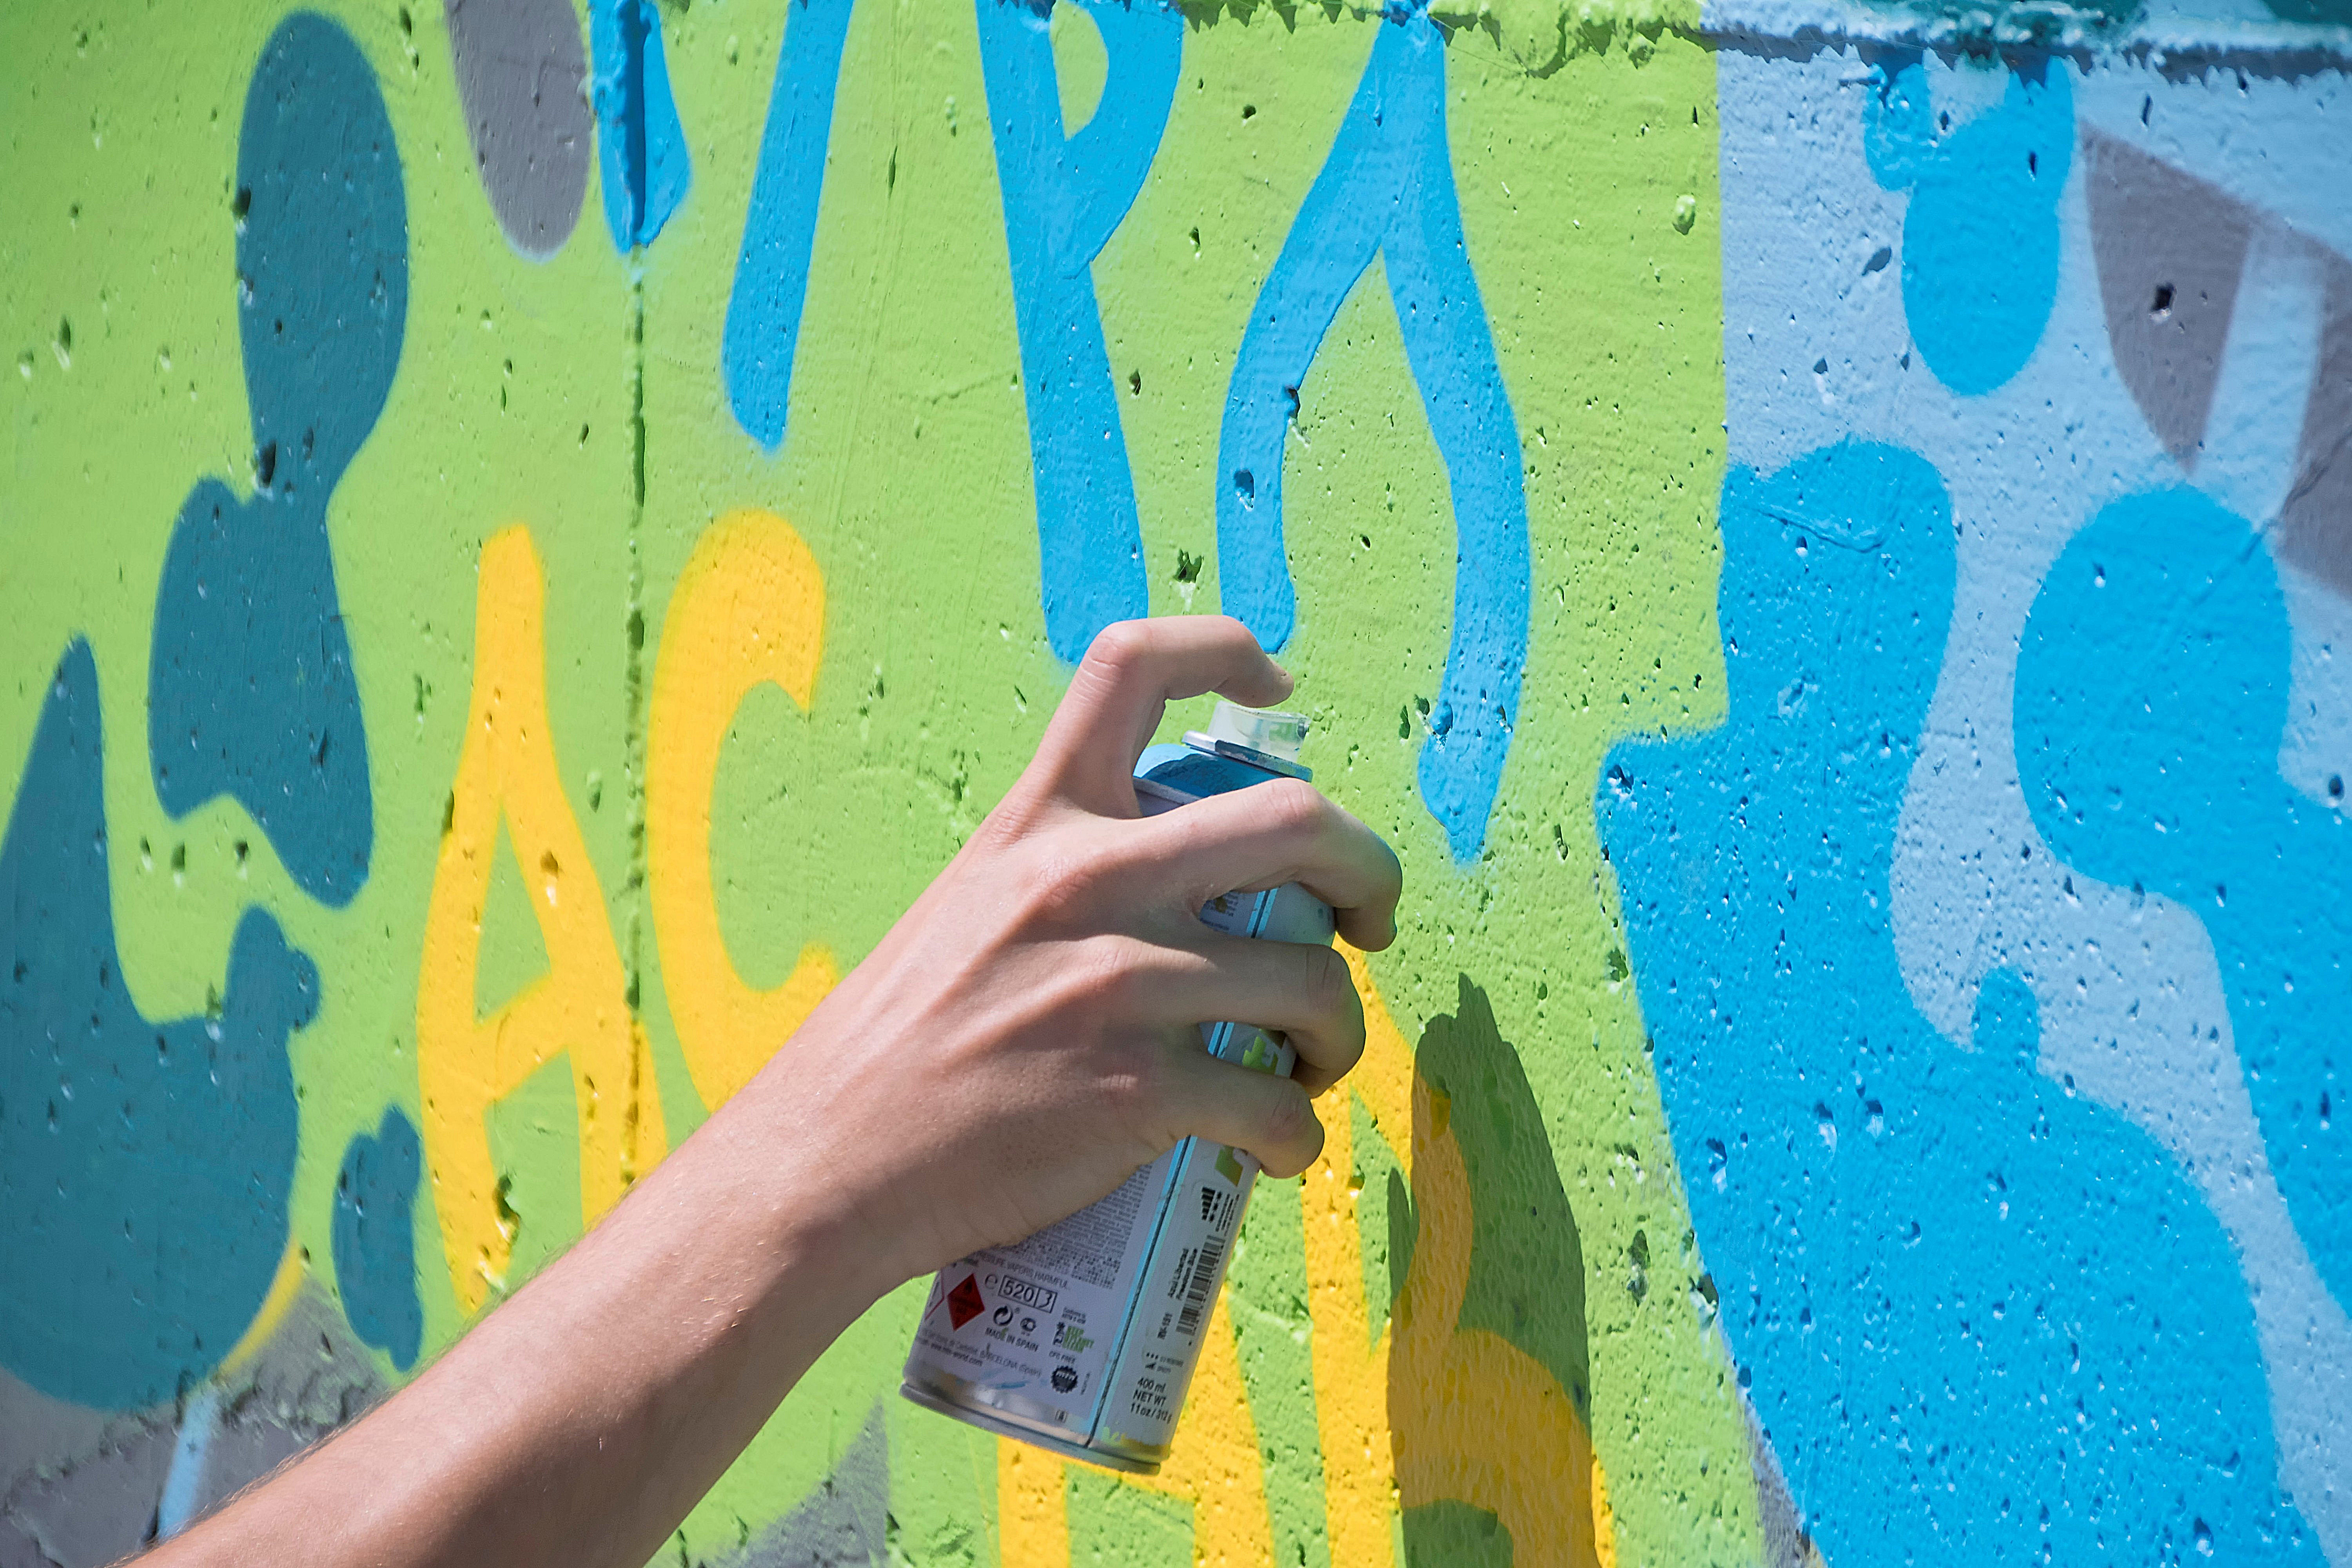
urban, green, color, blue, yellow, graffiti, painting, art, canada, mural, quebec, sherbrooke, urbain, amalgam, acrylic paint, child art